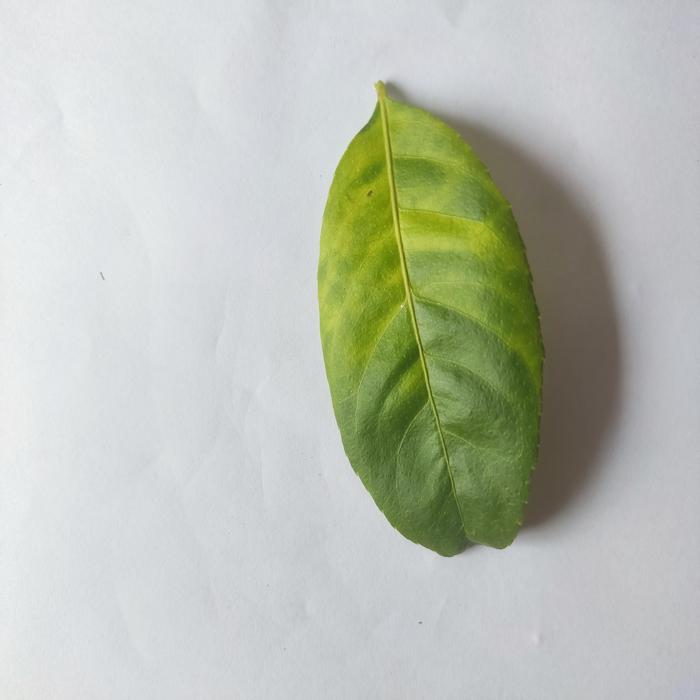
Crop: Lemon
Leaf condition: Citrus